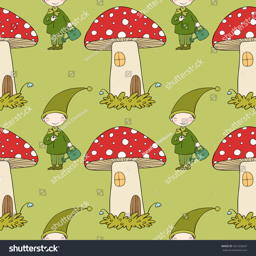
the pattern with the gnome and mushroom house .